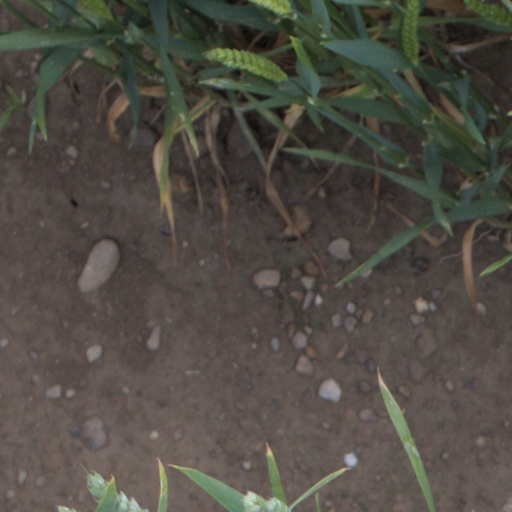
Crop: wheat